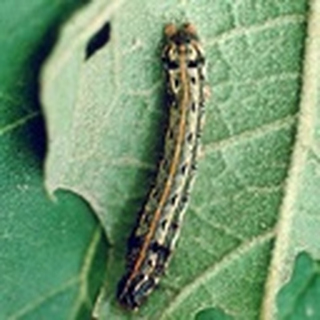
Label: cotton_army_worm